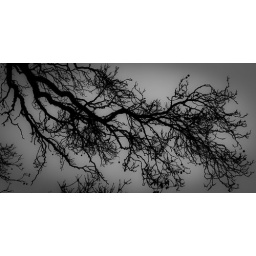
Black branch against white out sky